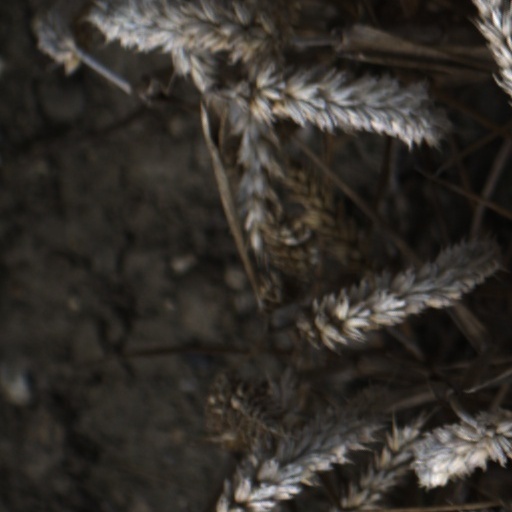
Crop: wheat